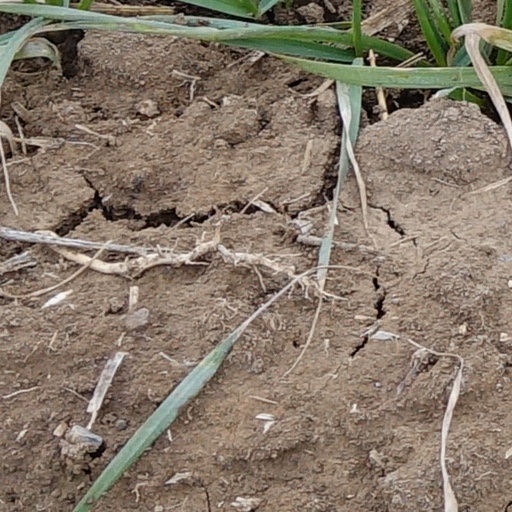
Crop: wheat